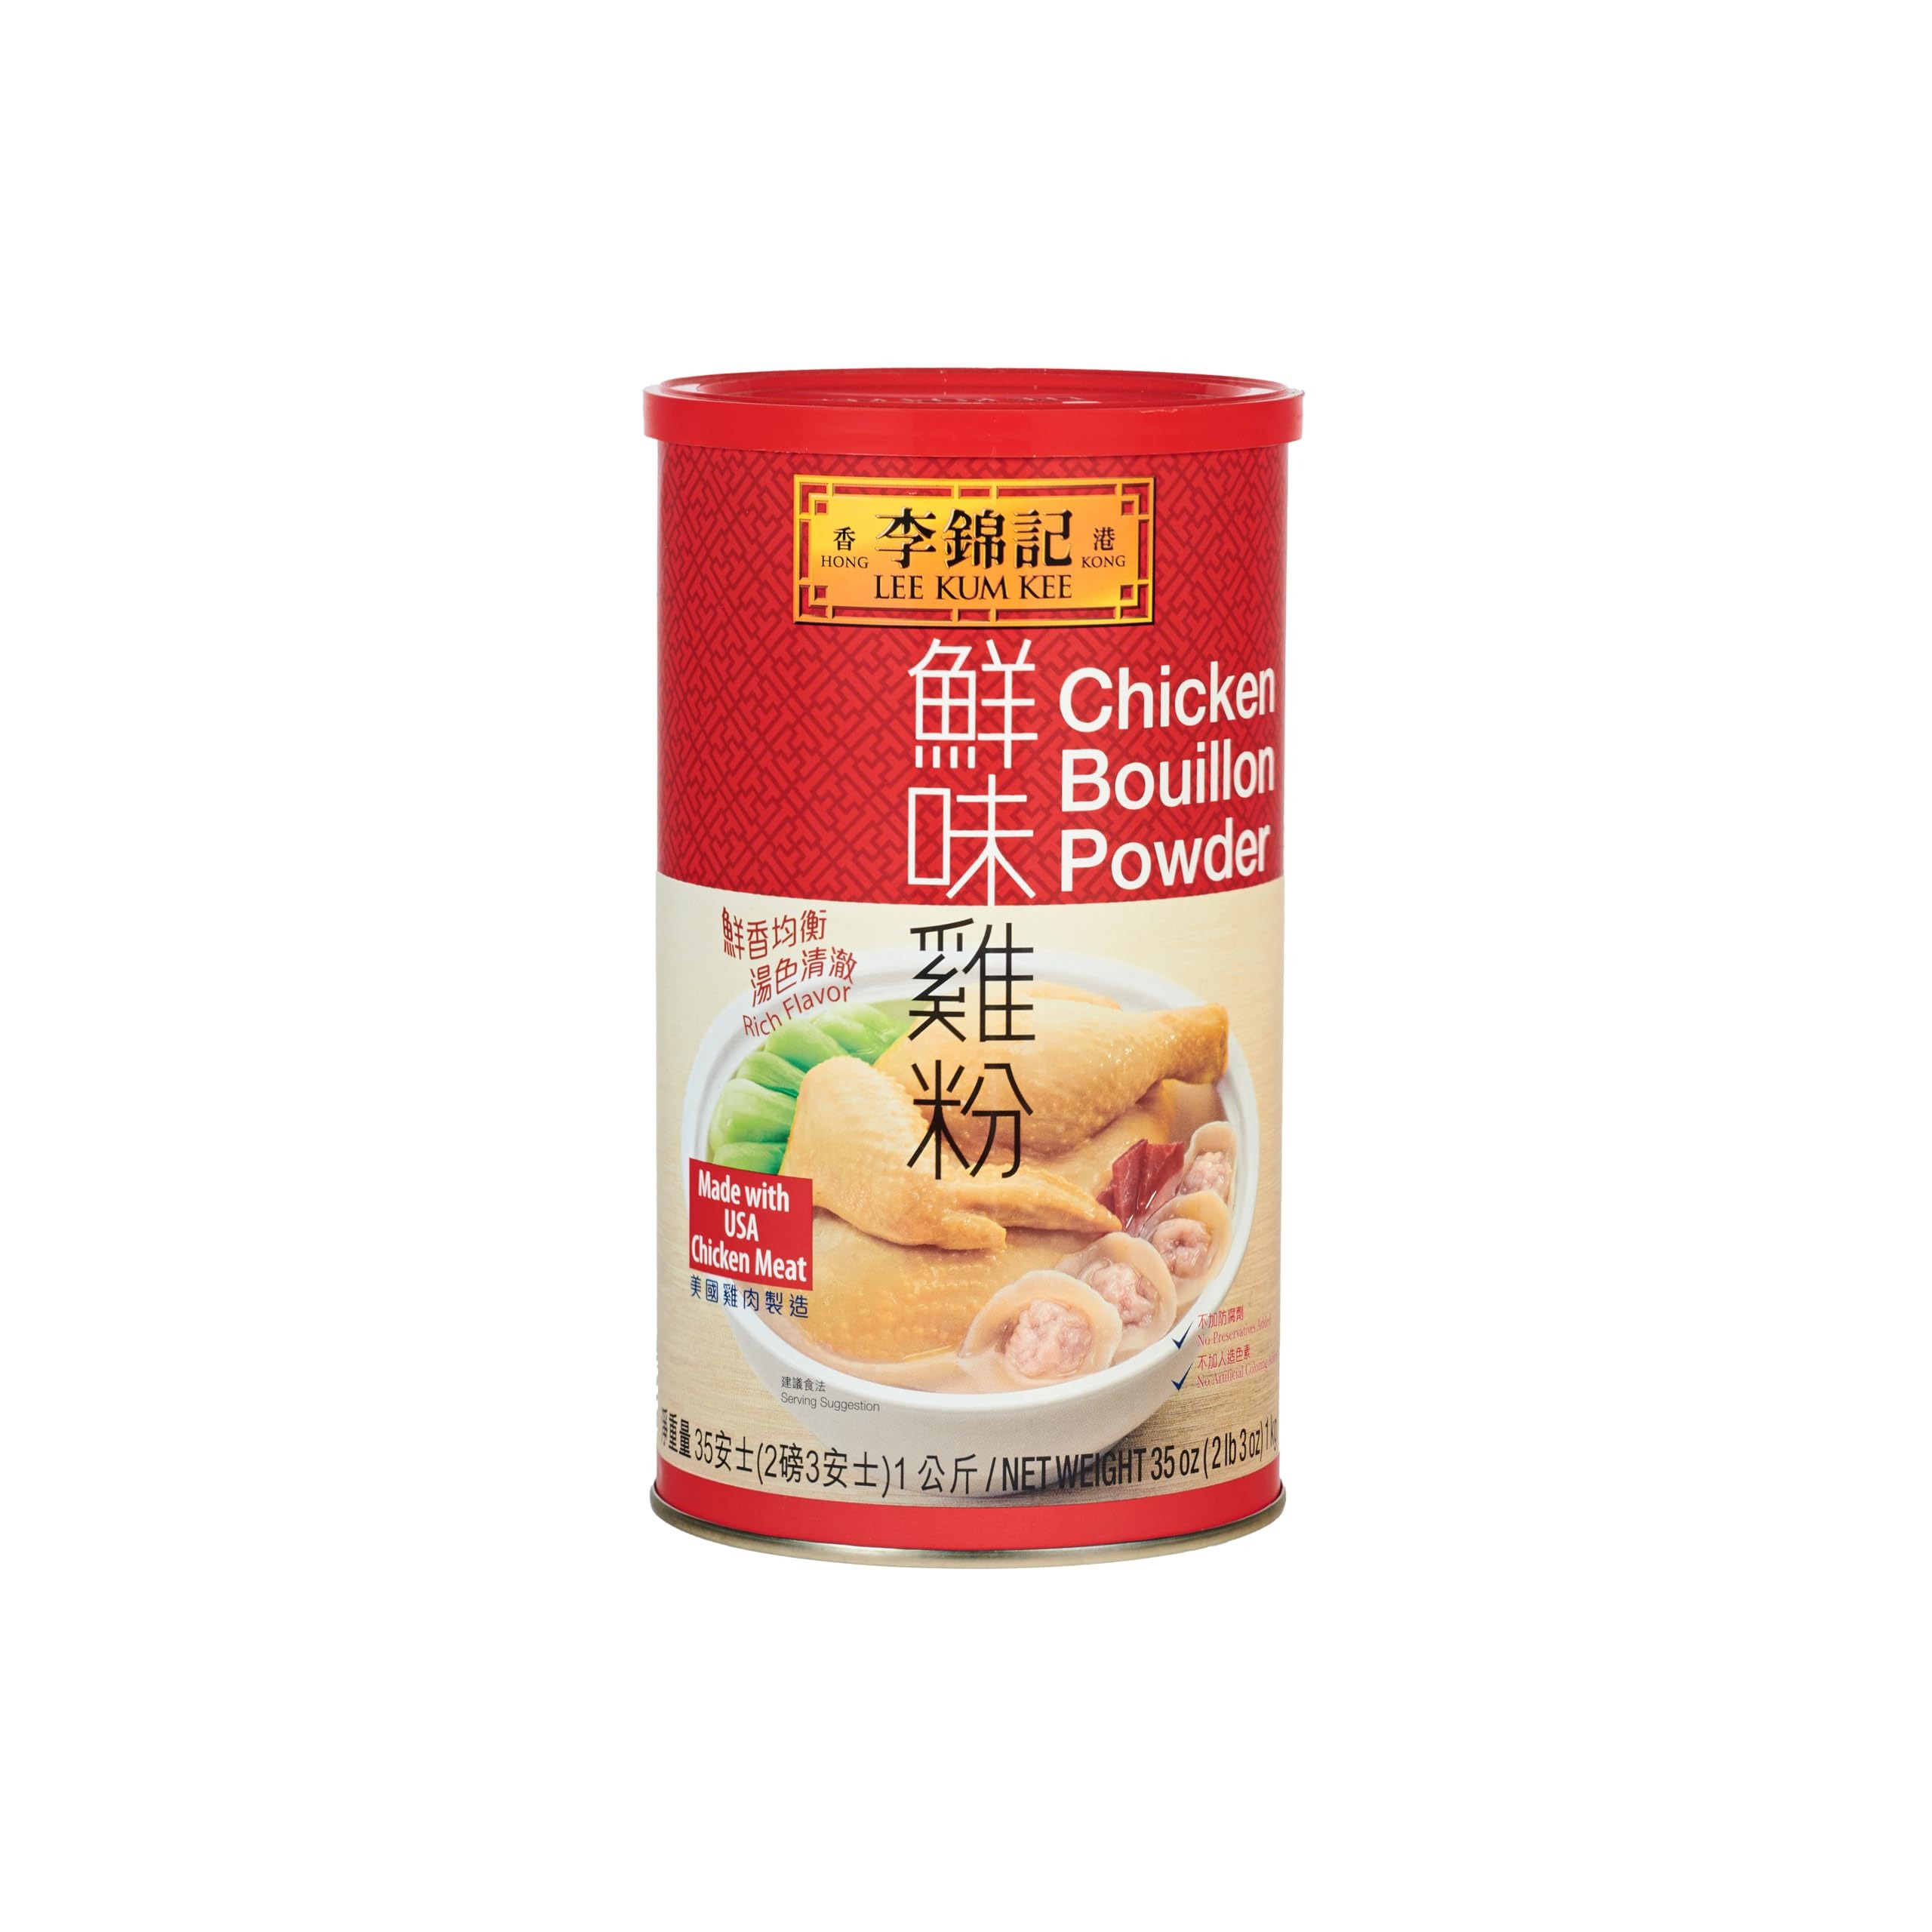
Item Name: Lee Kum Kee Chicken Bouillon Powder (35 oz - 1 Pack) - Gluten Free, Authentic Chicken Flavor for Soups, Stews, Marinades, Porridge, Seafood, and Seasoning WonTon Soups
Bullet Point 1: Authentic Chicken Flavor – Made with high-quality chicken raised in the USA, Lee Kum Kee Chicken Bouillon Powder delivers a true, rich chicken flavor that enhances the natural taste of your dishes. Its authentic and savory profile makes it perfect for bringing out the best in both traditional and modern Asian recipes.
Bullet Point 2: Versatile Culinary Use – This bouillon powder is a multi-purpose ingredient that can be used as a marinade, seasoning, or soup base. It’s ideal for enhancing meats, seafood, and vegetables, while also elevating dishes like hot pot, casseroles, congee, noodles, pasta, chicken-flavored rice, and more. Its versatility ensures it adapts effortlessly to a variety of cuisines and cooking styles.
Bullet Point 3: Convenient and Flavorful – Designed for ease of use, this bouillon powder dissolves quickly and evenly, saving time in the kitchen. It’s a simple and efficient way to infuse your recipes with bold chicken flavor, whether you’re preparing soups, sauces, soup noodles, or stews. Just a small amount goes a long way in creating a satisfying, flavorful meal.
Bullet Point 4: Rich Flavor – Its robust, clean, savory taste and quality make it a reliable favorite for both home cooks and professional kitchens. Its richness is perfect for crafting soups, sauces, stews, and more with confidence.
Bullet Point 5: Essential Kitchen Staple – Lee Kum Kee Chicken Bouillon Powder is a must-have for any pantry. Whether you're whipping up a quick weekday meal or preparing an elaborate feast, this all-purpose ingredient ensures your dishes are consistently rich and flavorful, transforming everyday cooking into extraordinary dining experiences.
Product Description: Made with chicken raised in the USA, Lee Kum Kee Chicken Bouillon Powder delivers the authentic flavor of real chicken to elevate your cooking. Its rich, savory taste adds a delicious depth to a variety of dishes, making it an indispensable ingredient in any kitchen. Whether you're preparing soups, stews, casseroles, or congee, this versatile bouillon powder enhances your meals with the perfect balance of flavor. Ideal for marinades, seasoning, and as a soup base, Lee Kum Kee Chicken Bouillon Powder is perfect for seasoning meat, seafood, and vegetables. It’s a great addition to hot pot dishes, noodles, pasta, and chicken-flavored rice, infusing every bite with irresistible taste. Simply sprinkle it into your recipes for a burst of chicken flavor that elevates your meals to the next level. Use it to create creamy sauces or elevate your favorite recipes with ease. Crafted with high-quality USA chicken, this bouillon powder guarantees a premium cooking experience. Transform everyday meals into flavorful creations with Lee Kum Kee Chicken Bouillon Powder. Add Lee Kum Kee Chicken Bouillon Powder to your pantry today and enjoy delicious, authentic flavor in every bite!
Value: 35.0
Unit: Ounce

Price: 19.99